List of Mikoyan MiG-29 operators

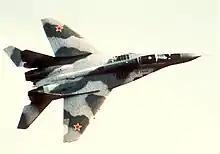
Soviet MiG-29 in 1989

Romania received 20 MiG-29A delivered from USSR starting in 1989 plus 1 MiG-29S from Moldova. Romanian aircraft were retired in 2003 after funding was cut for upgrade programme.